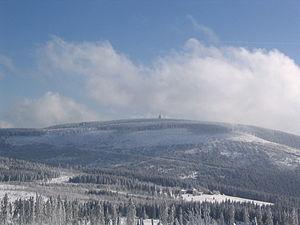
Černá hora est une montagne de 1 299 mètres d'altitude, ainsi qu'une petite station de ski développée sur ses pentes, situées près de Janské Lázně dans la région de Hradec Králové, dans le nord de la Tchéquie.